De Boisse

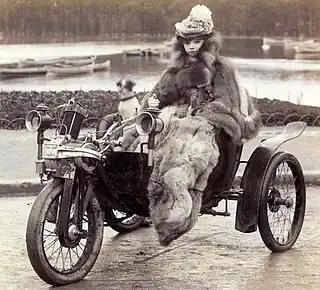
La Belle Époque 1901 De Boisse tricycle with tiller steering

The De Boisse (possibly a.k.a. Denis de Boisse), was a French automobile manufactured from 1901 until 1904 by Jacques de Boisse in Paris.